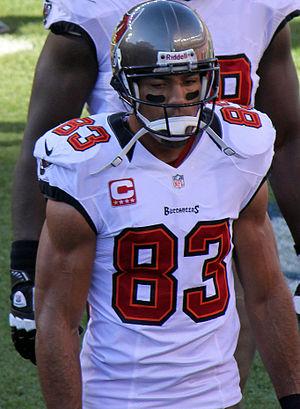
Vincent Jackson, né le 14 janvier 1983 à Colorado Springs, est un joueur américain de football américain. Il joue wide receiver pour les Buccaneers de Tampa Bay en National Football League depuis 2012, après avoir joué pour les Chargers de San Diego.